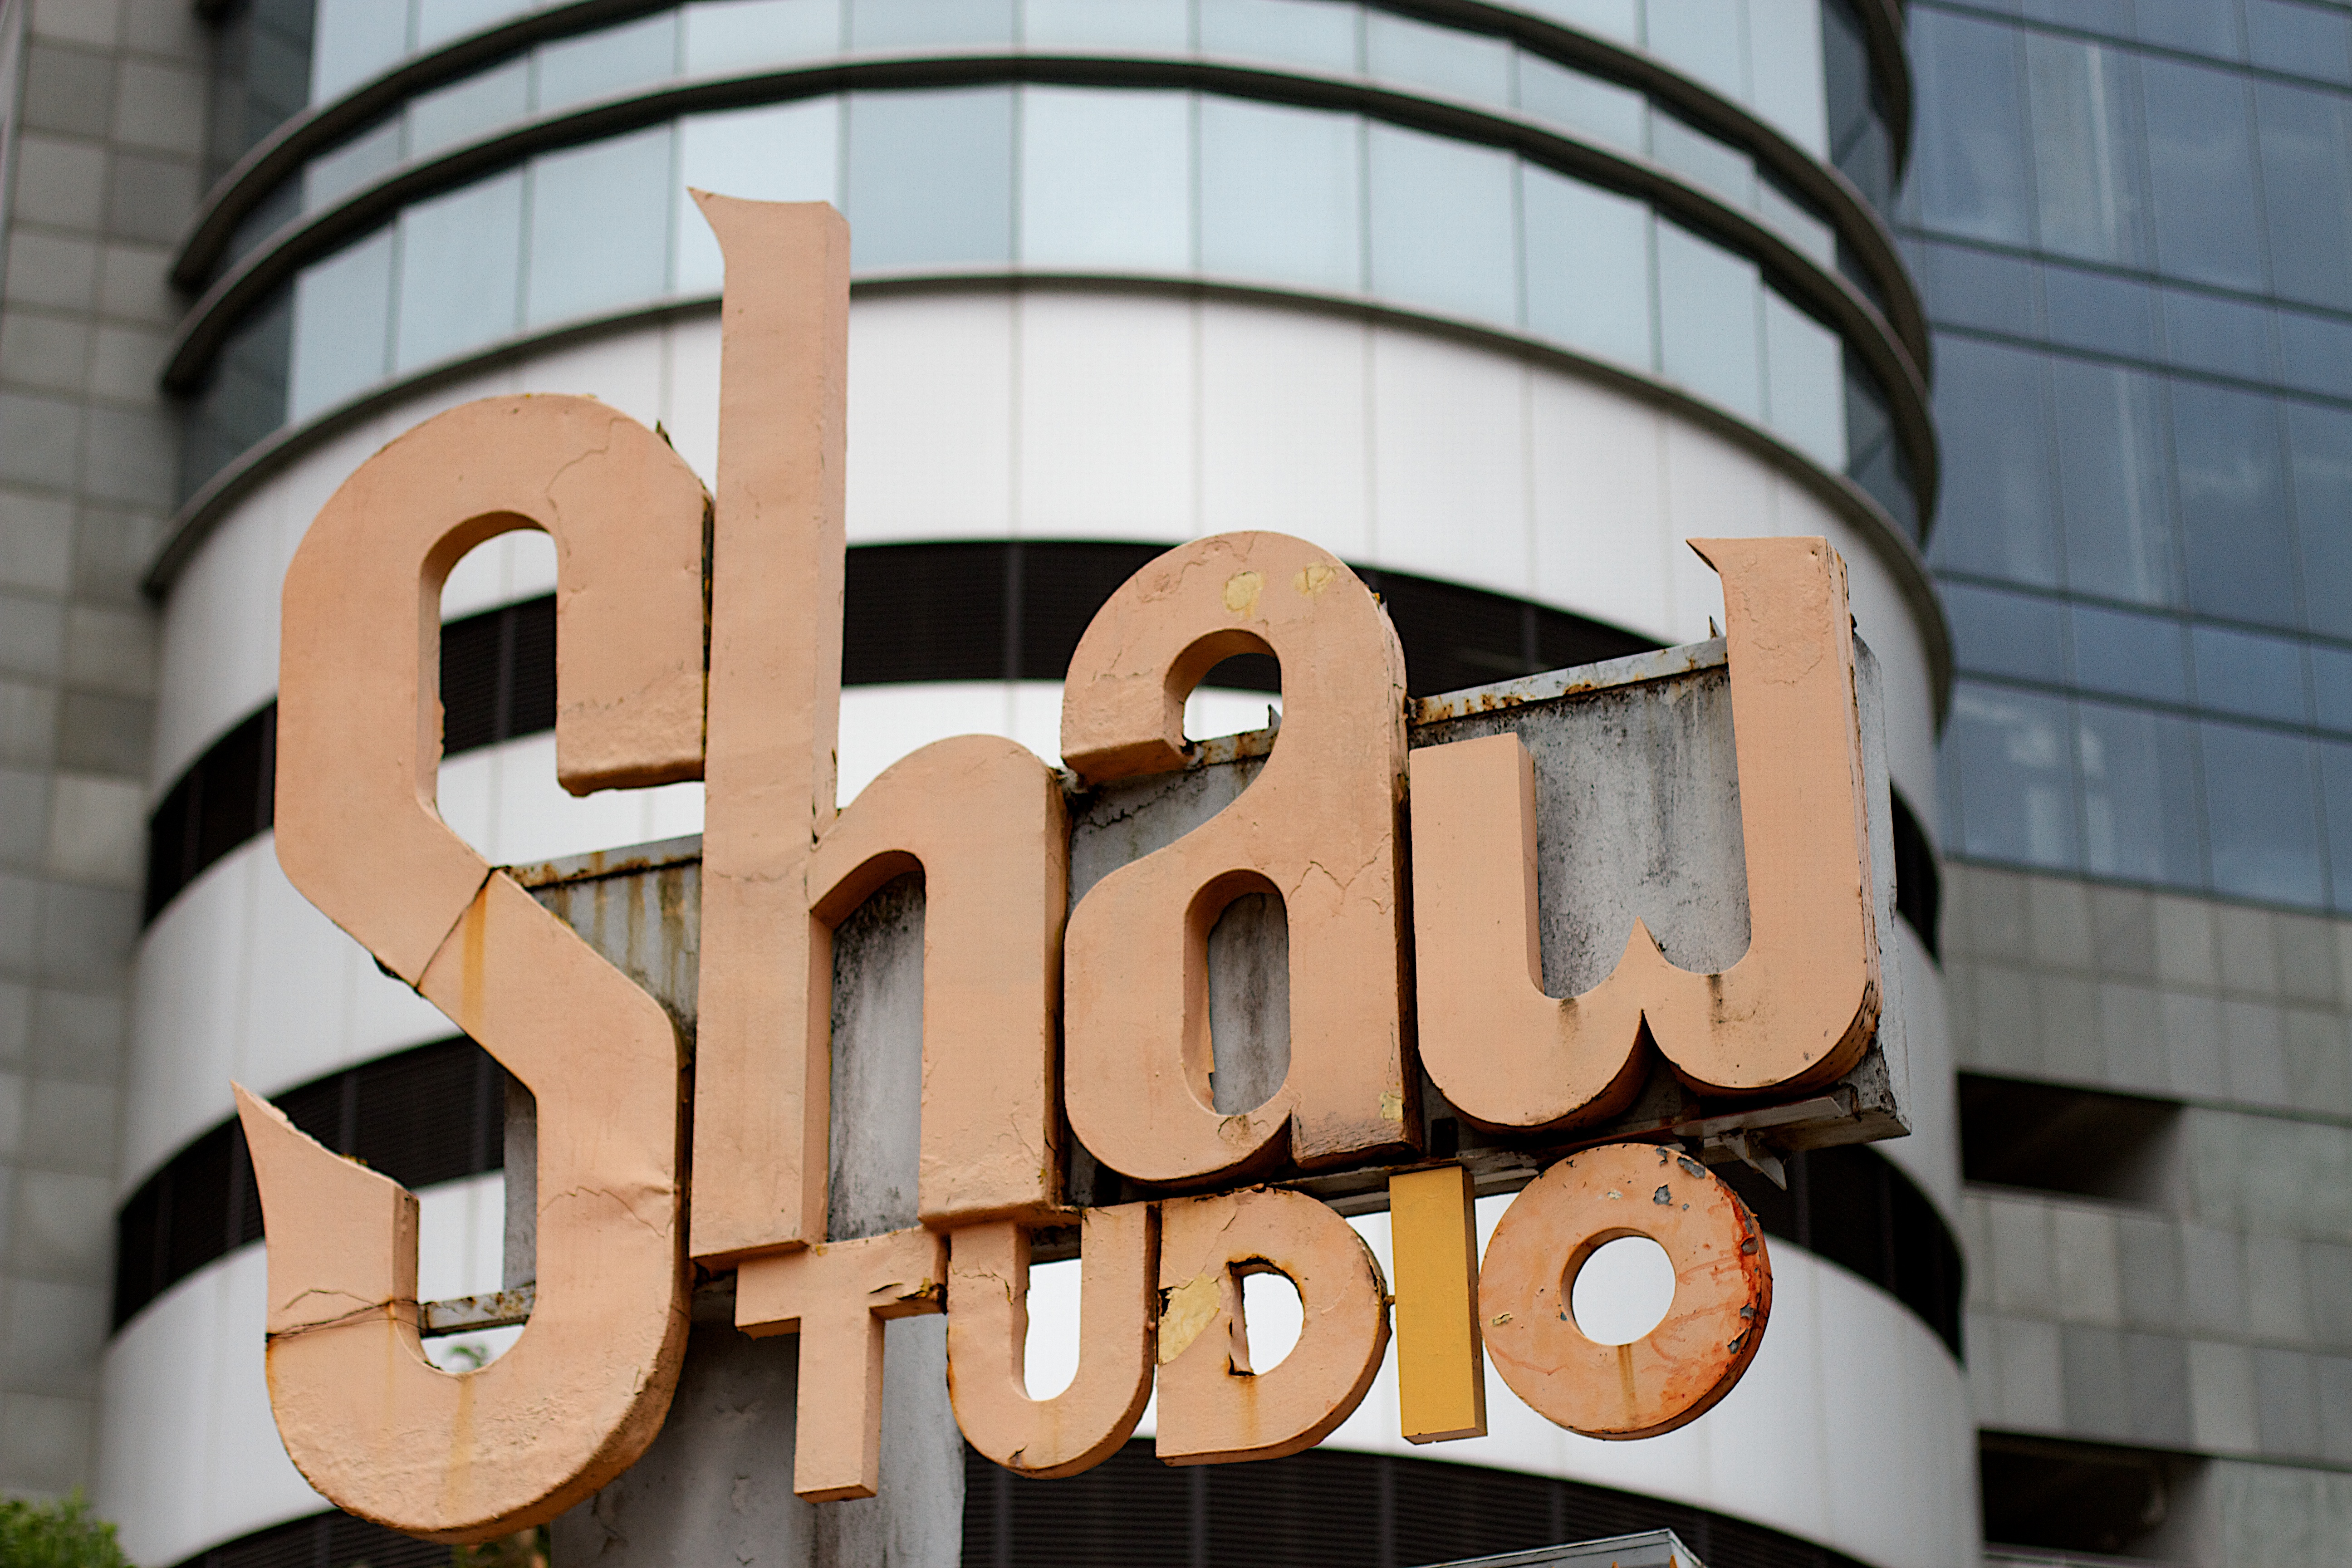
number, advertising, sign, signage, art, design